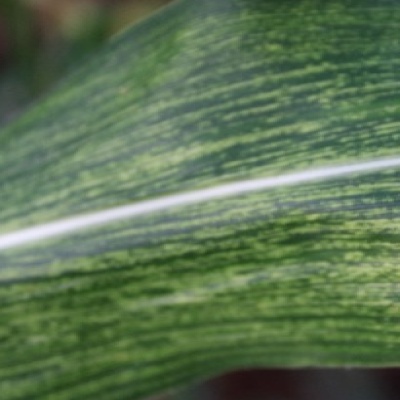
Label: Corn_(Maize)___Maize_Streak_Virus